Polo Grounds

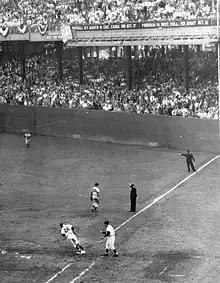
A black and white image of right field and first base in a baseball diamond in a large stadium with filled stands. A runner is rounding first

Columbia University and Yale University, two of American football's oldest teams, played football in the original 110th Street Polo Grounds in the 19th century, for some games which were expected to draw large crowds, including the Thanksgiving contests in 1883 and 1887. (See also "List of Harvard-Yale football games").